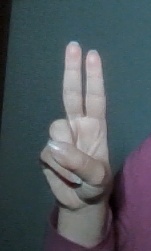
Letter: taa